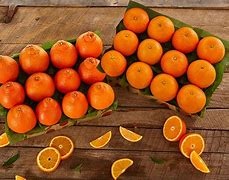
Label: mandarine